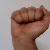
The image shows a hand gesture representing the letter 'A' in Indian Sign Language.